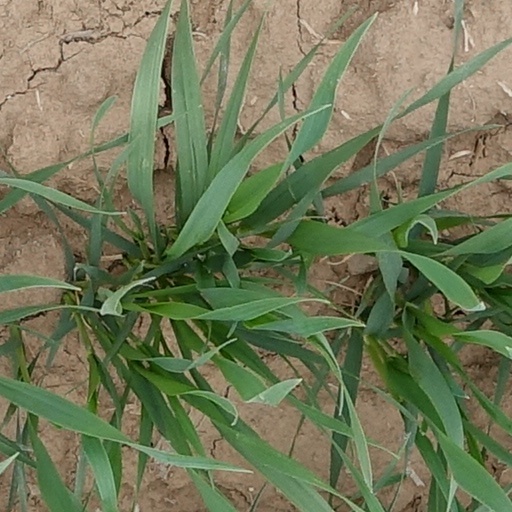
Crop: wheat